South Carolina-class battleship

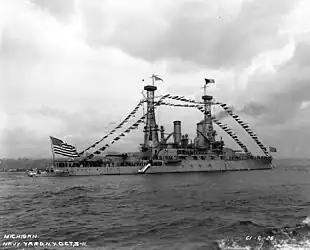
"Michigan" dressed with flags for a naval review off New York, 3 October 1911

"Michigan"s keel was laid down on 17 December 1906, one day before "South Carolina". After the initial construction periods, the ships were launched on 26 May and 11 July 1908 (respectively). "Michigan" was slightly more than half complete when launched, and the ship was christened by Carol Newberry, the daughter of Assistant Secretary of the Navy Truman Handy Newberry. The warship was billed as epoch-making, and the spectacle drew many prominent individuals, including the governor and lieutenant-governor of Michigan, the governor of New Jersey, the mayor of Detroit, and the secretary of the Interior Department, along with many naval admirals and constructors. Like its sister ship, "South Carolina" was just over halfway completed when it was launched. The accompanying ceremony took place just after noon and was attended by many notable residents of the state of South Carolina, including Governor Martin Frederick Ansel. His daughter Frederica christened the ship.